Frank Truitt

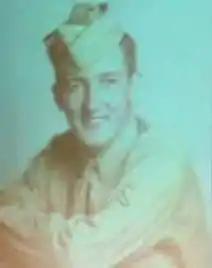
Frank Truitt in his Army uniform, 1944

After graduating from Worthington High School in 1943, Truitt served in the 282nd Engineer Combat Battalion as part of General George S. Patton's Third Army and eventually rose to the rank of Staff Sergeant. Truitt's battalion arrived in France on 25 December 1944 and saw action during the Battle of the Bulge while stationed in Luxembourg. The 282nd Engineers built "pontoon bridges, Bailey bridges, and rafts [that were] essential for rapidly moving large numbers of infantry and tanks over the numerous water obstacles."